Mansion Historic District

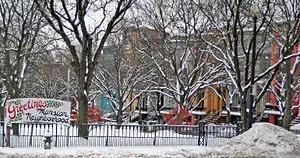
Mansion Neighborhood Christmas sign in Bleecker Park, with Madison Place in background

Some new residents decided to buy at those prices. In 1975, two of them founded the Mansion Neighborhood Association (MNA) to advocate for the community and oppose demolition plans. The organization persisted, and has been credited with helping the neighborhood rebound in the early 21st century (although some residents complain that neglect continues in some areas, and arson destroyed several houses on Madison Place in 2007) The Albany Free School, a democratic school founded on Elm Street in 1969, also became one of its key institutions.